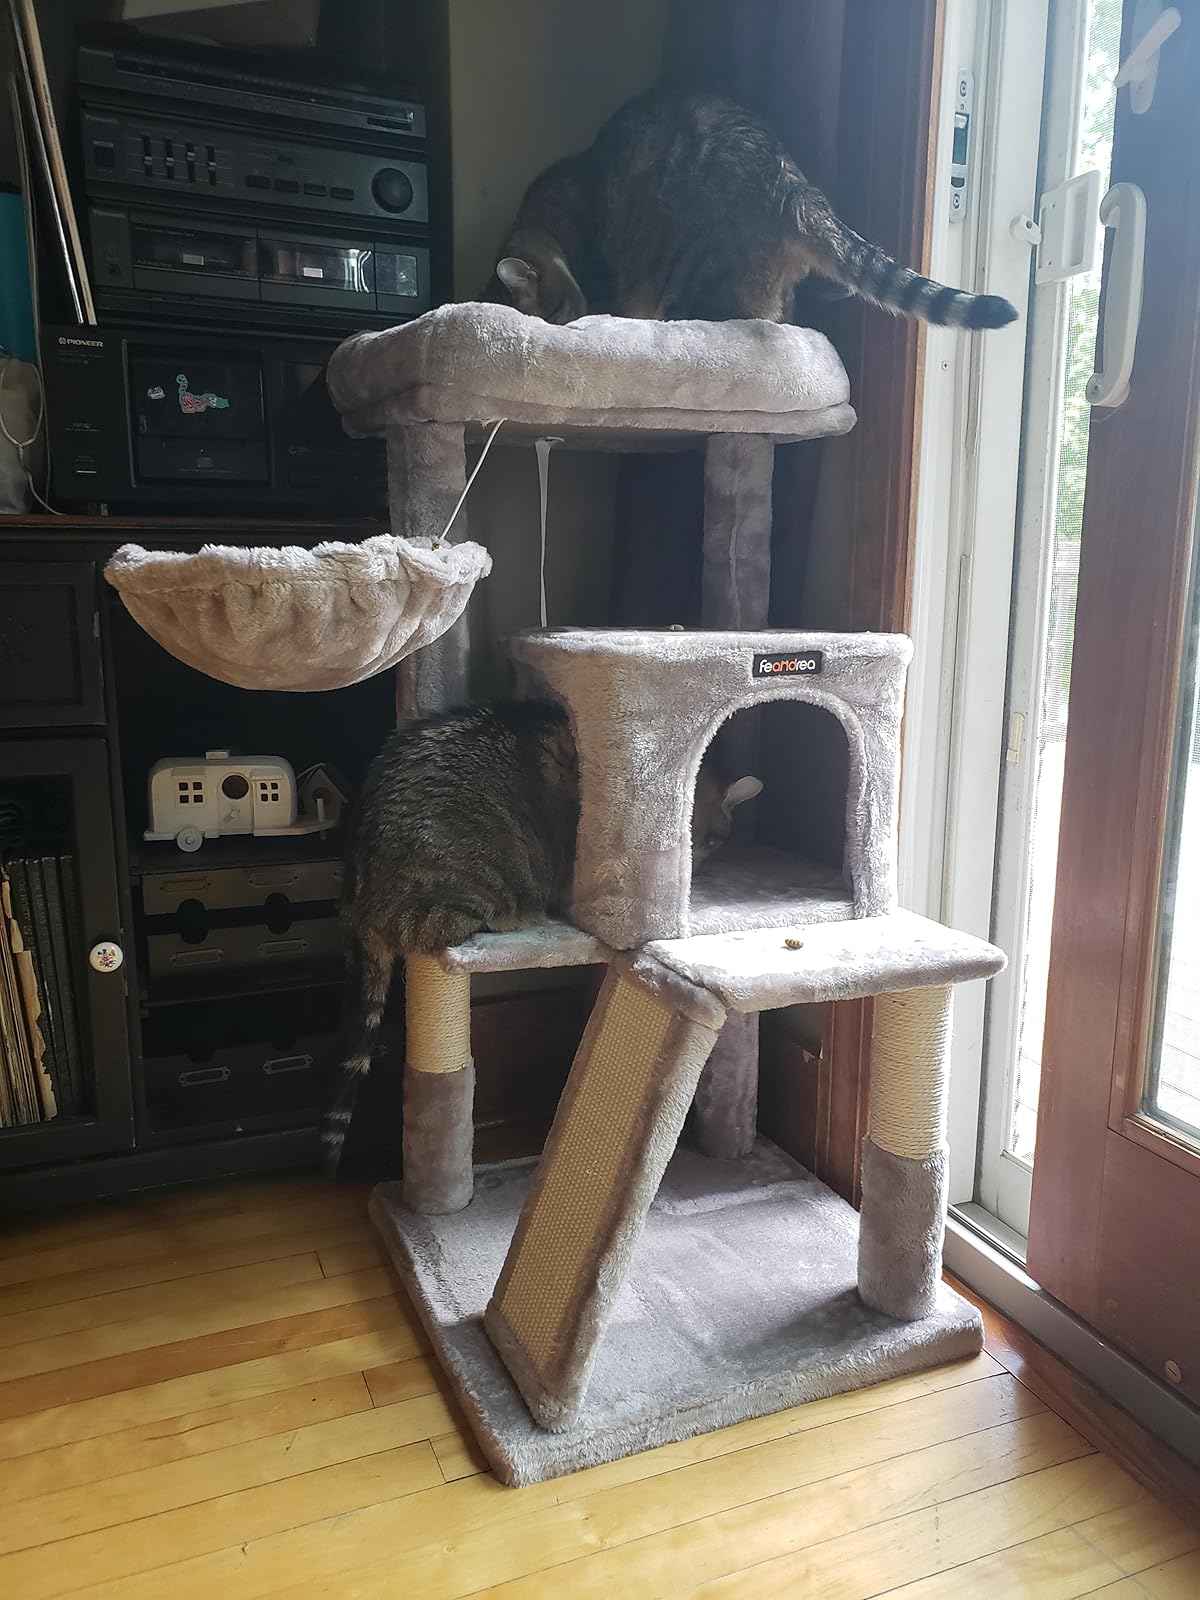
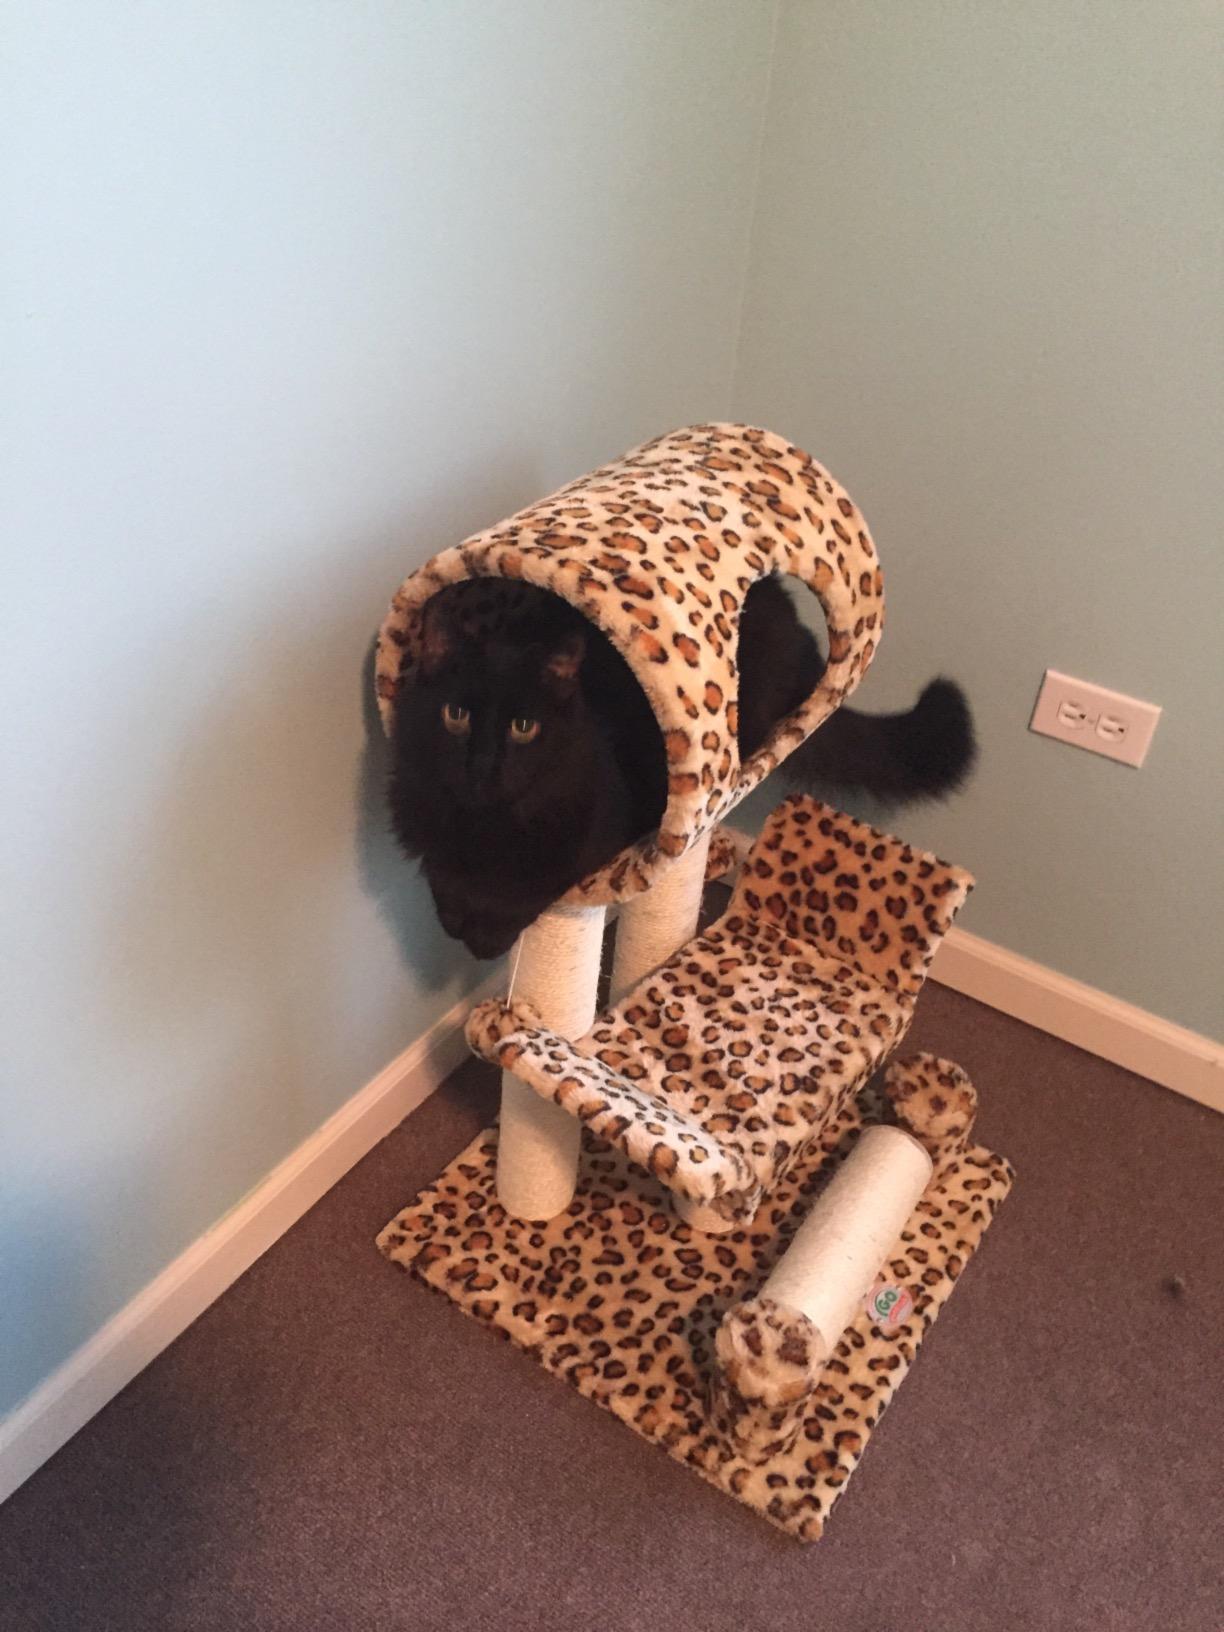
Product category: items_cat tree
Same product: no